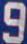
Number: 9